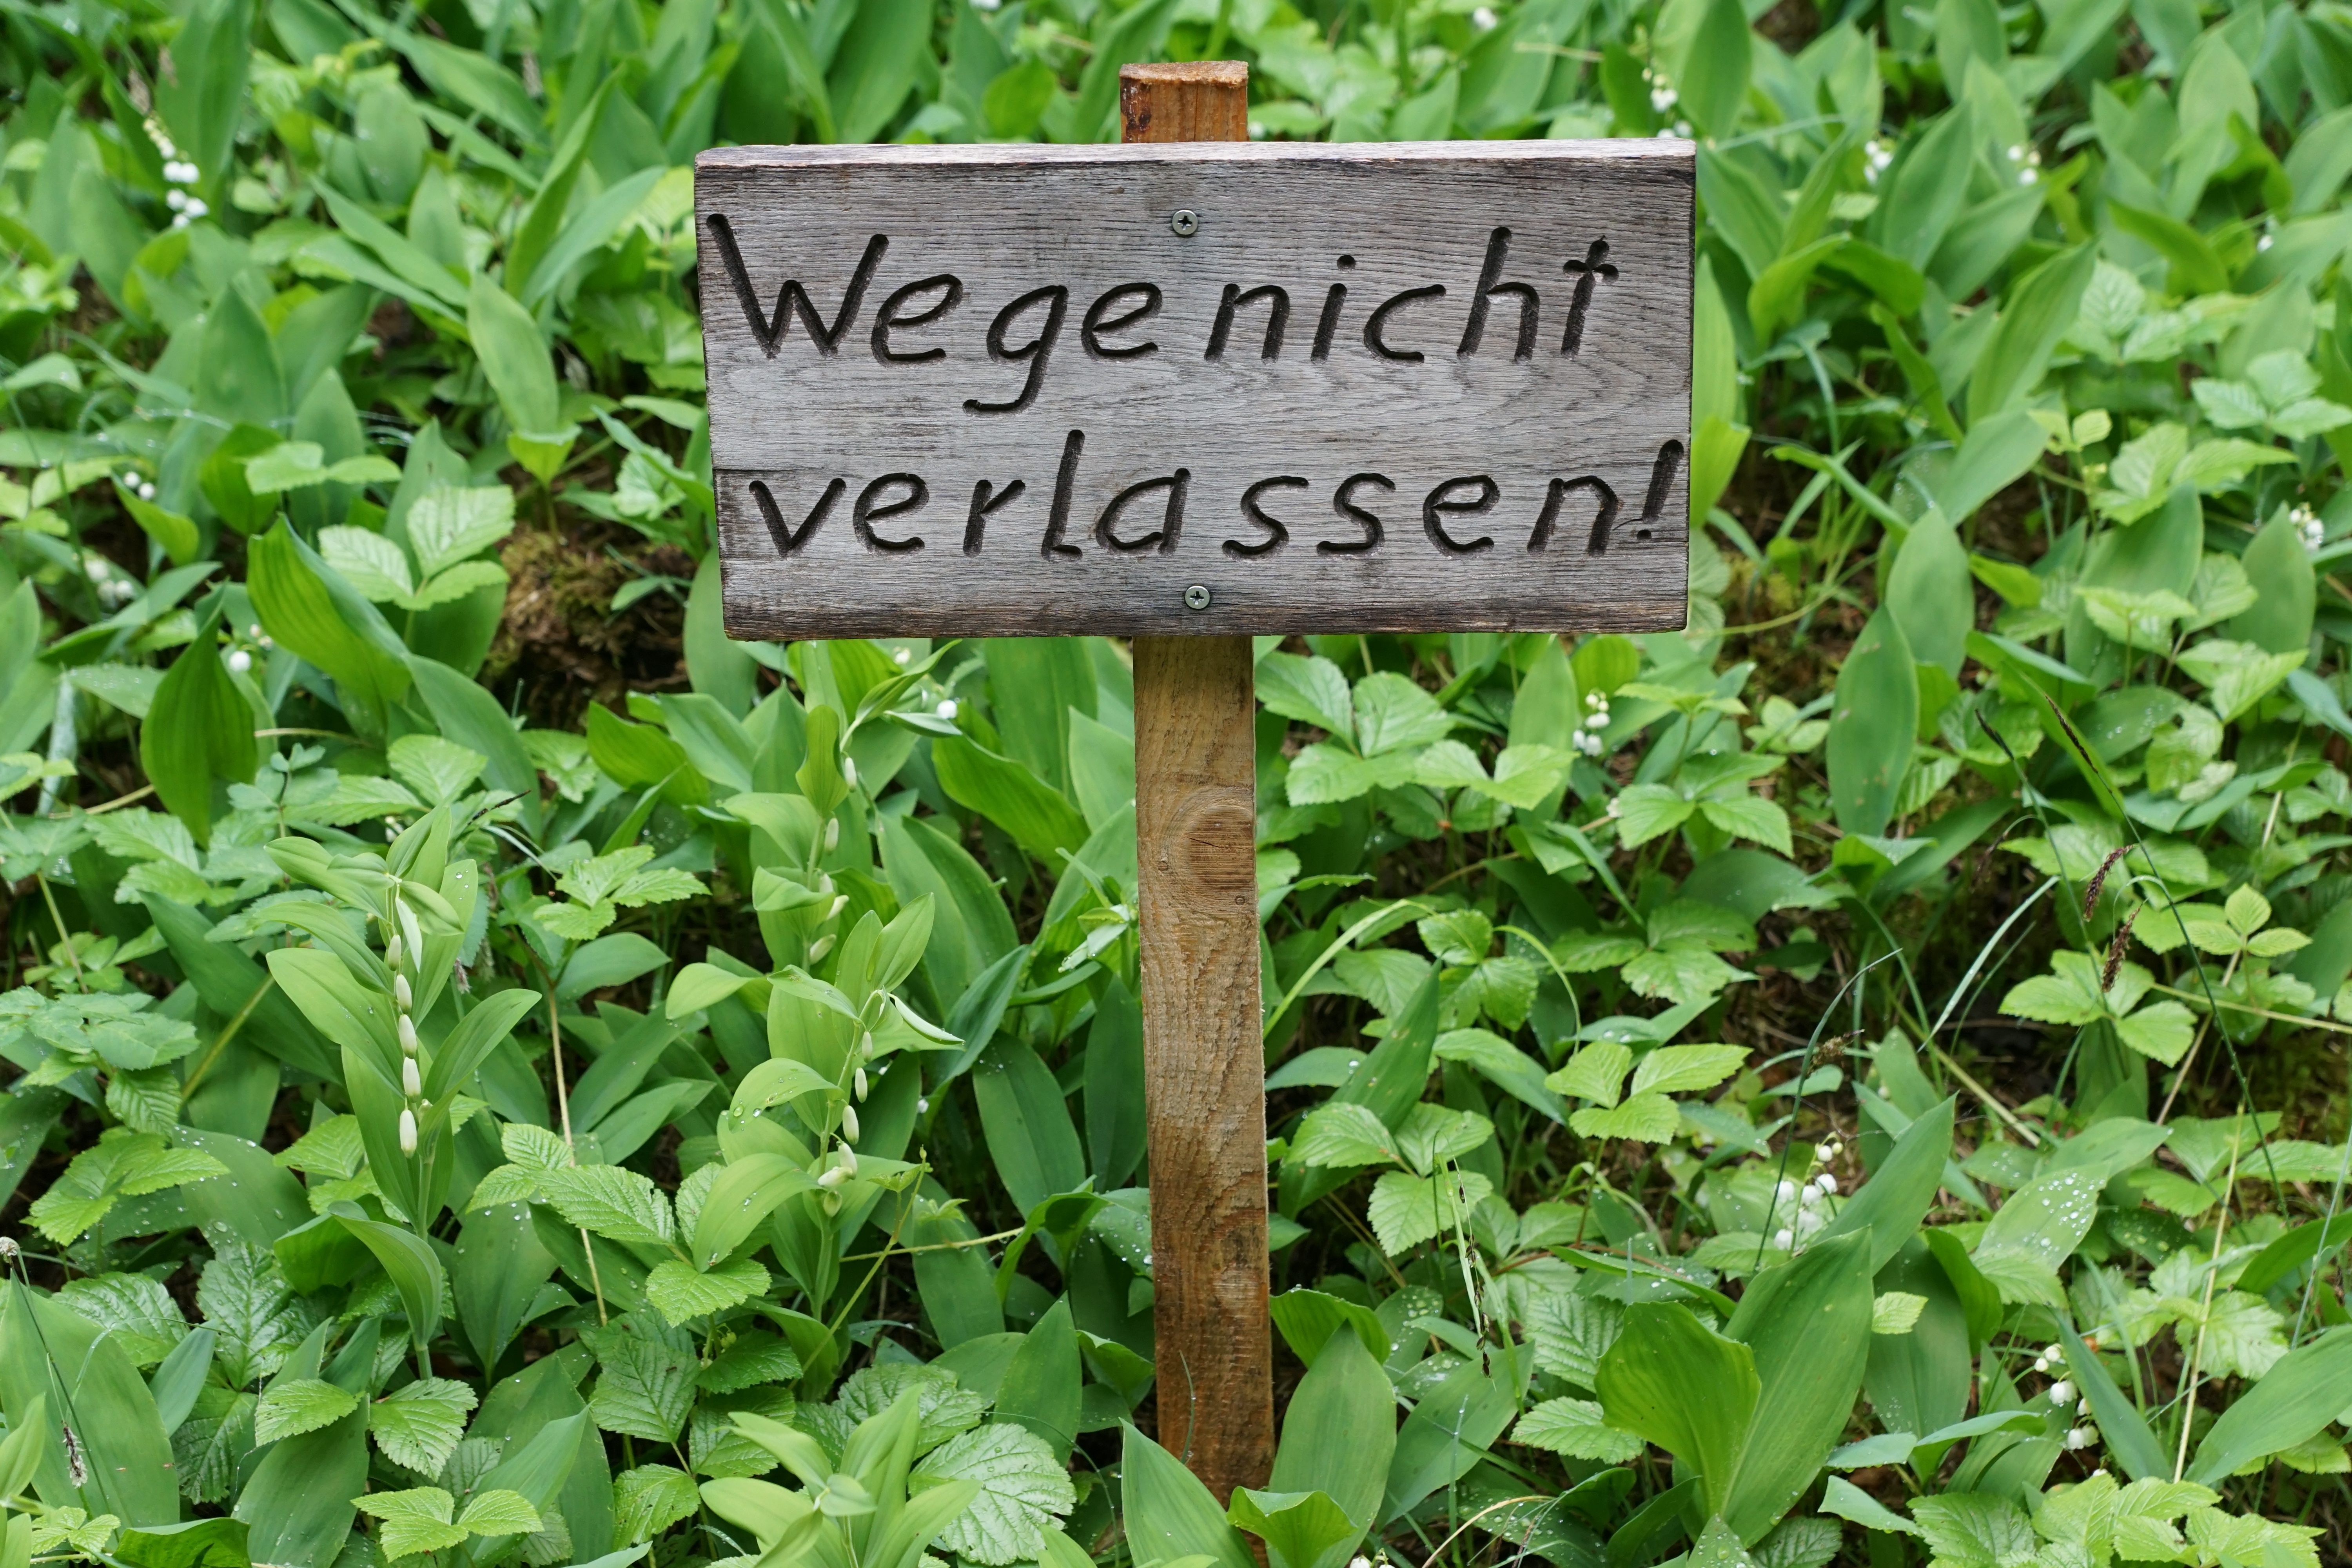
nature, path, grass, plant, lawn, leaf, flower, green, produce, park, soil, care, botany, garden, note, grey, shield, germany, protection, away, error, ban, regulation, get lost, hattingen